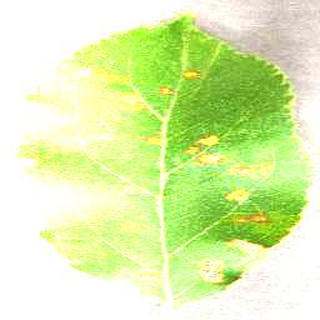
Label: apple_cedar_apple_rust